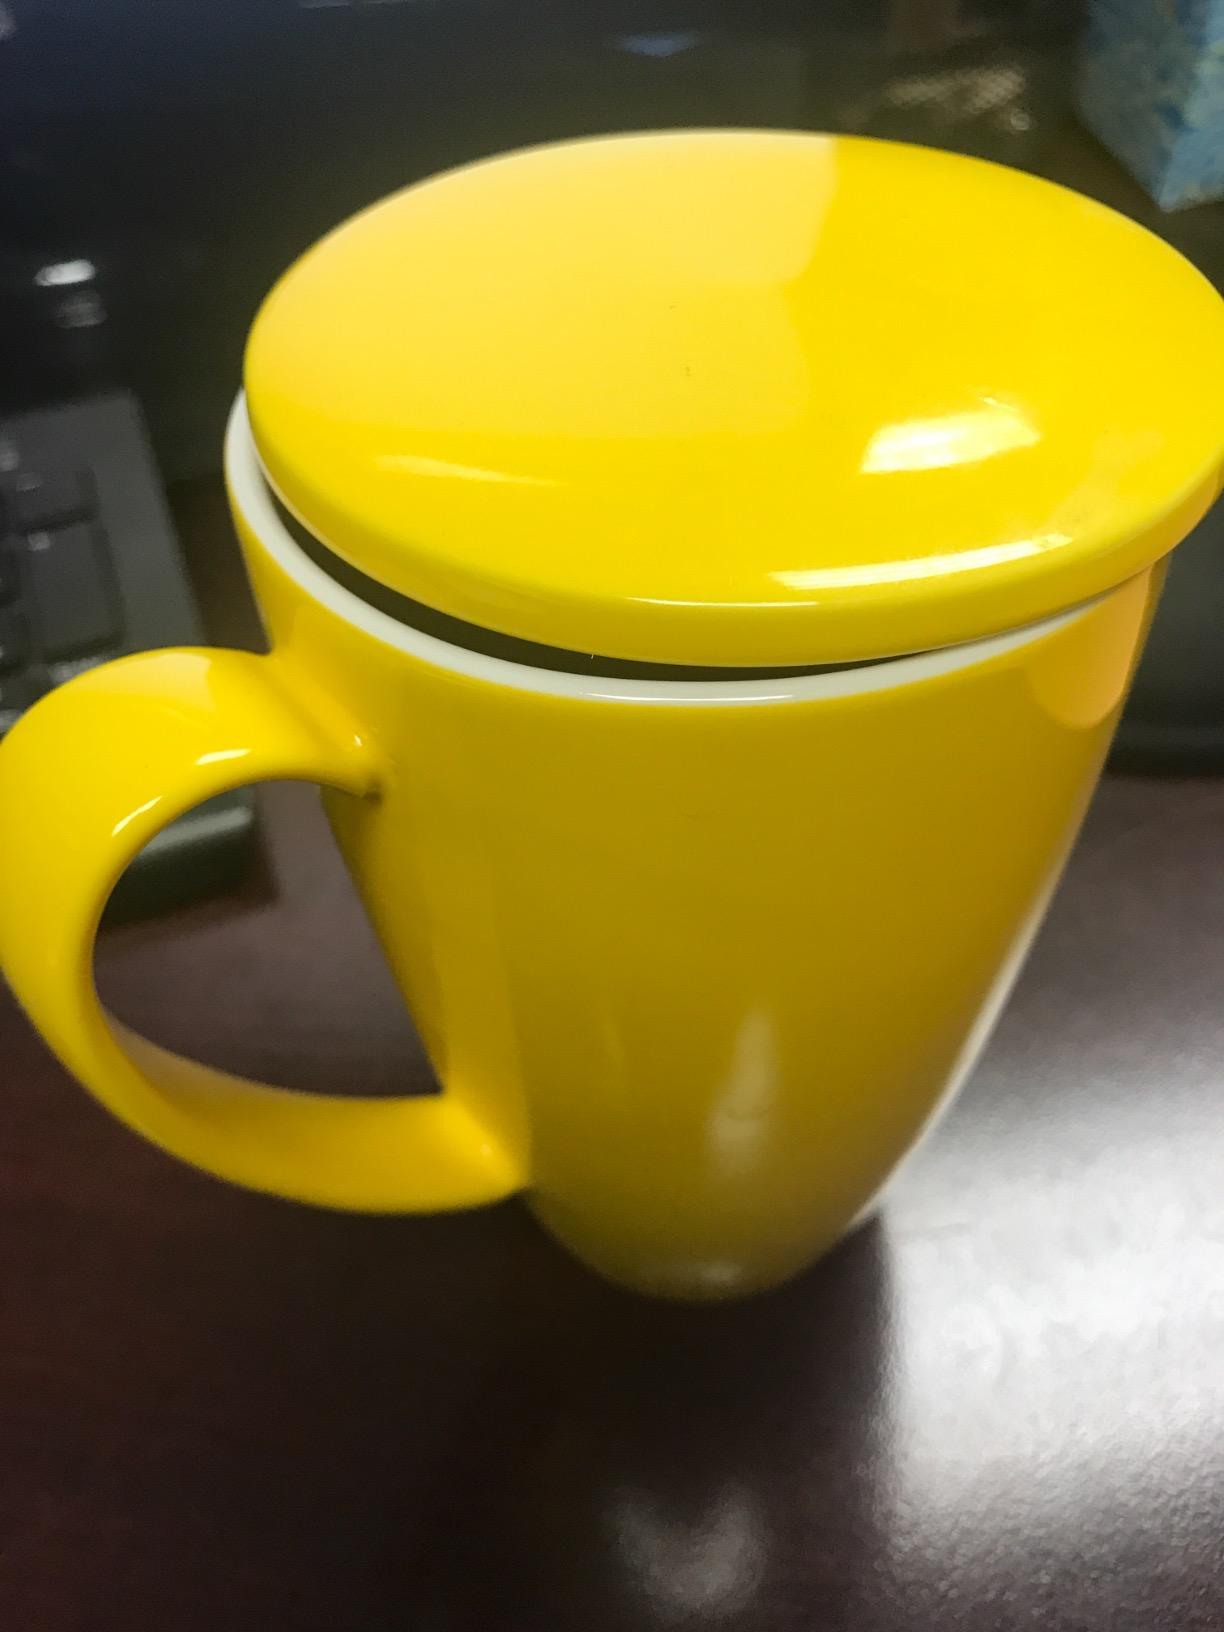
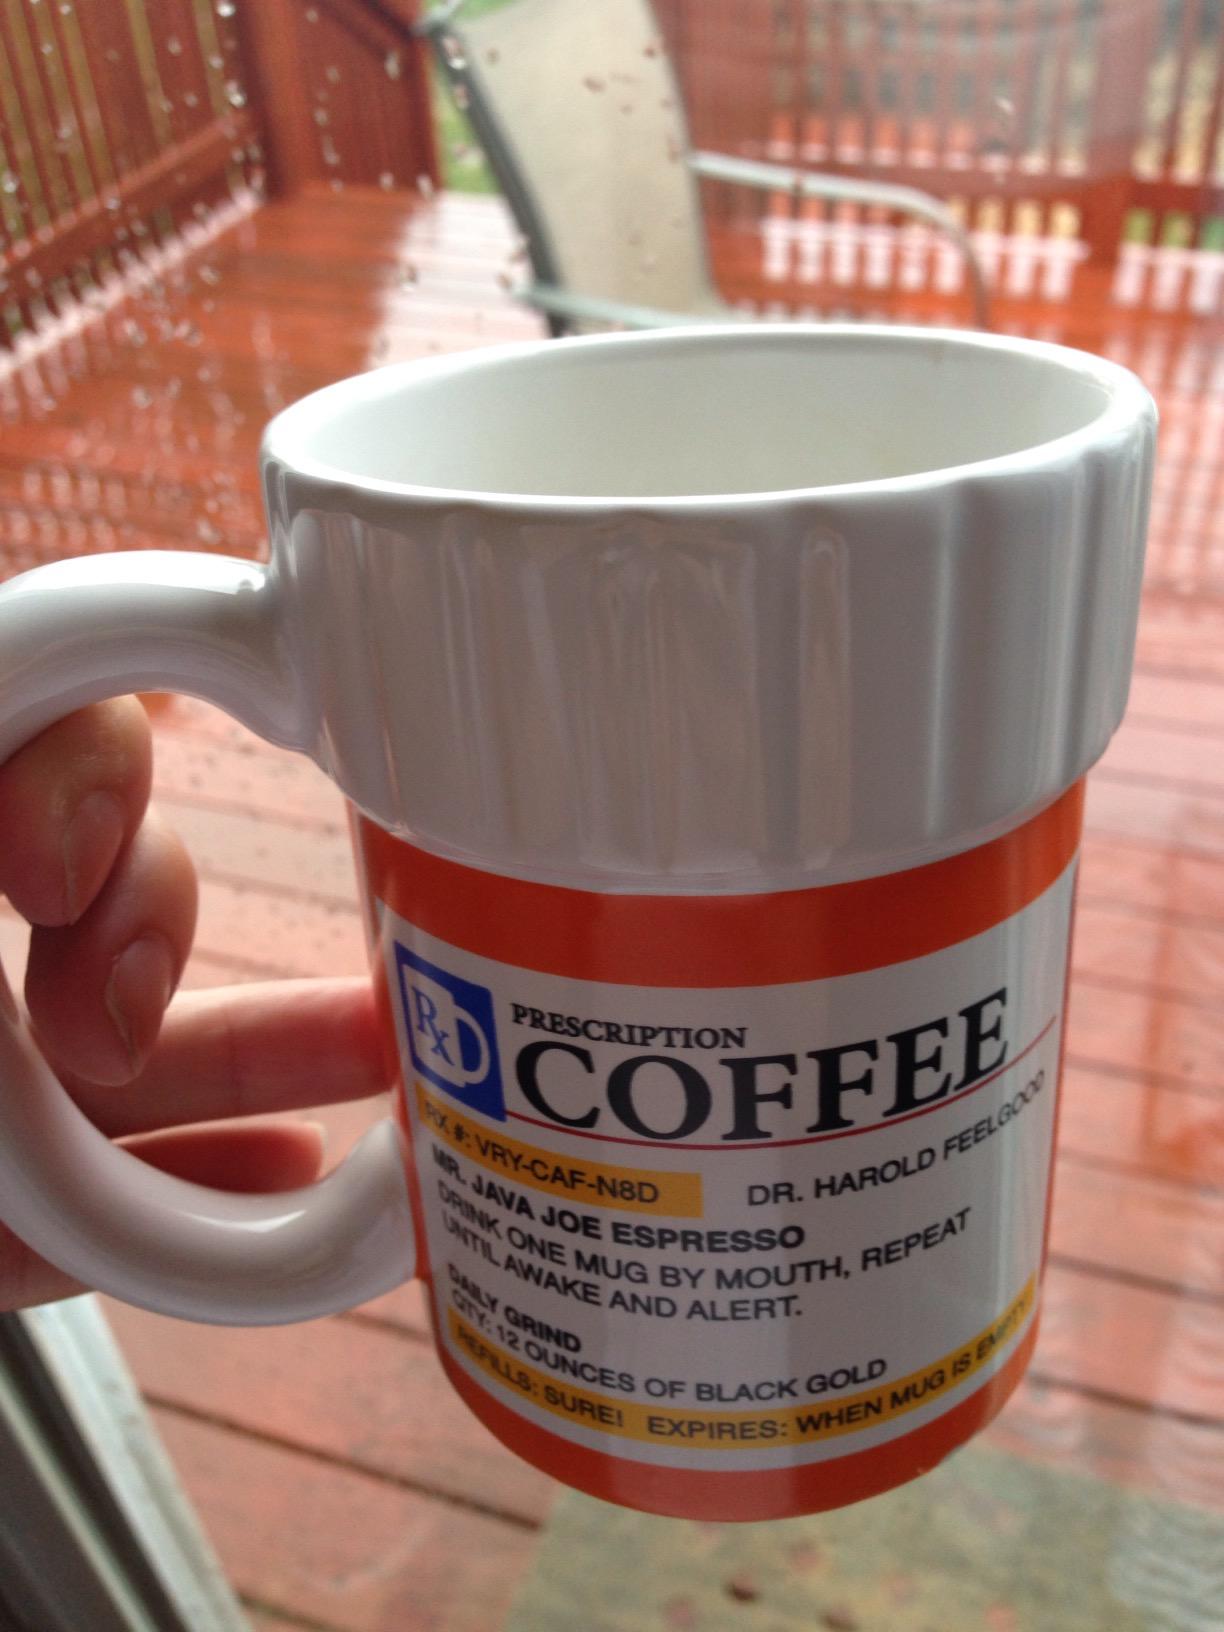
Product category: items_mug
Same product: no